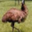
Label: bird